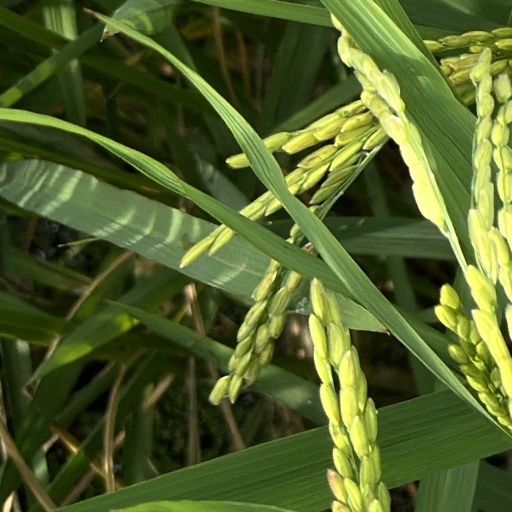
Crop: rice